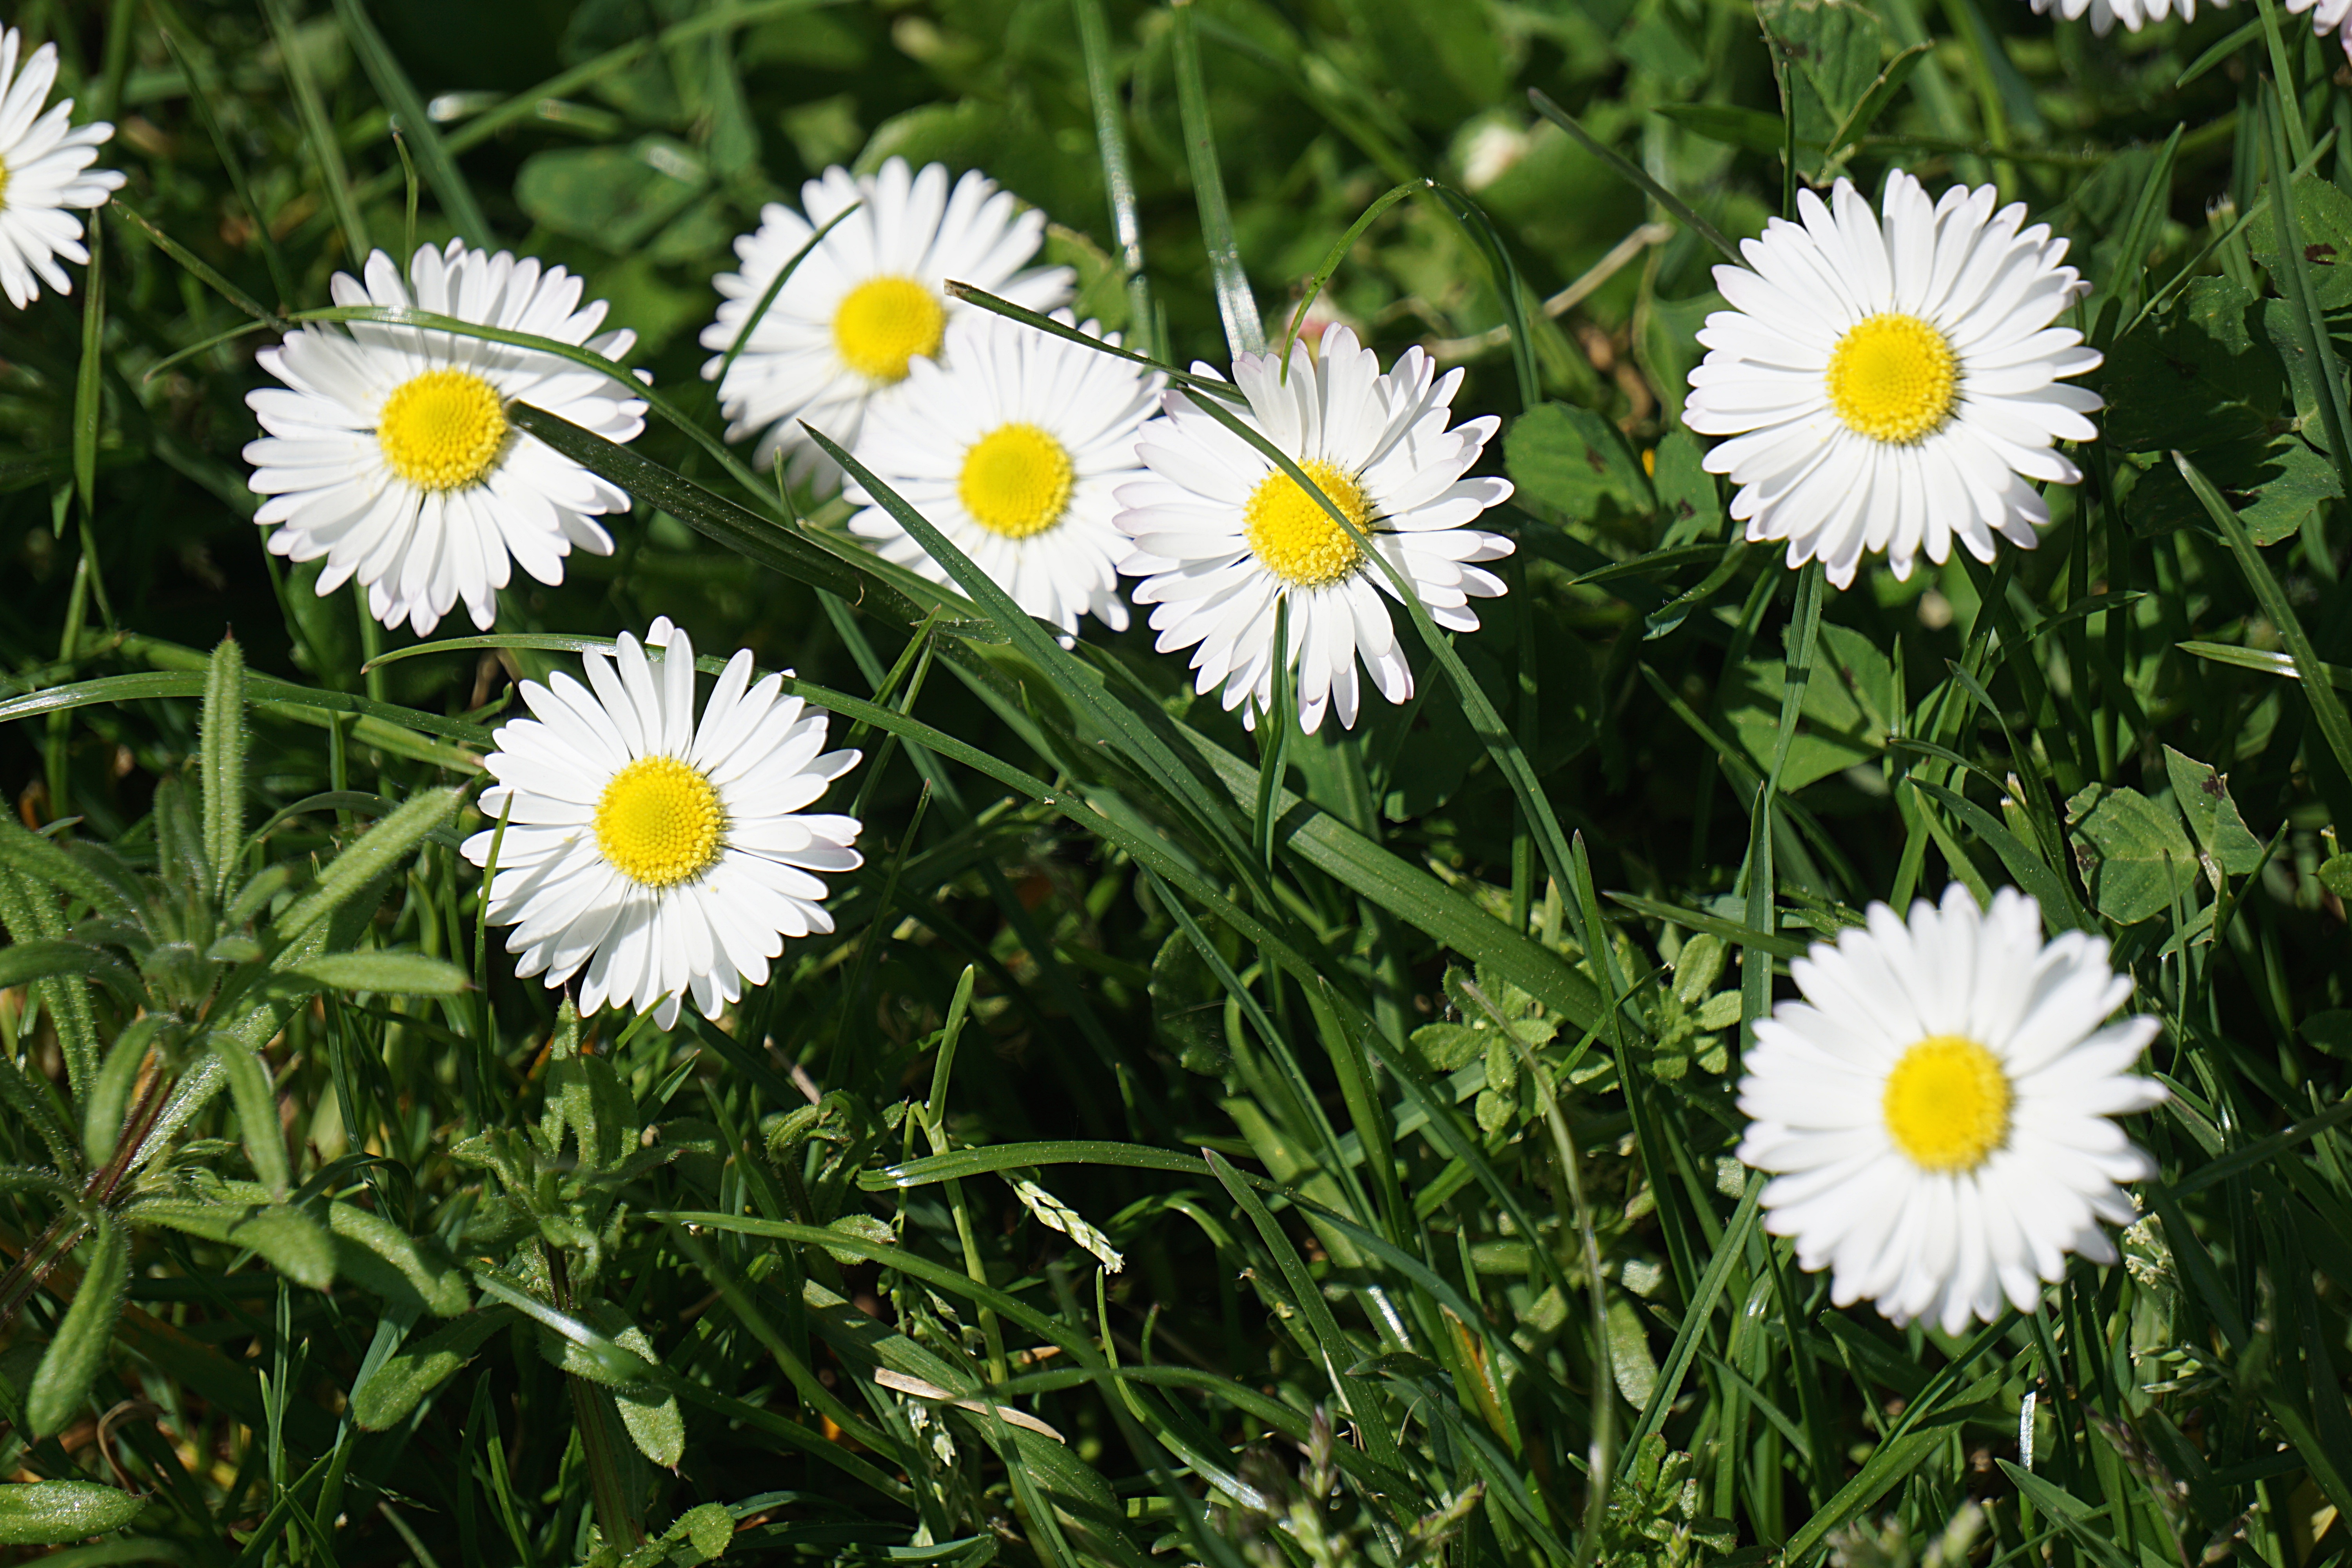
nature, grass, plant, field, lawn, meadow, flower, petal, daisy, herb, botany, garden, flora, white flower, wildflower, flowers, flowering, summer flowers, flowering plant, daisy family, paqueretes, oxeye daisy, annual plant, land plant, chamaemelum nobile, marguerite daisy, tanacetum parthenium